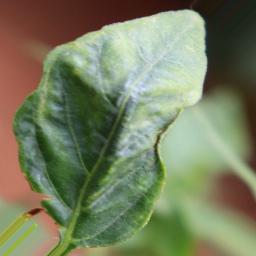
Label: mites_and_trips